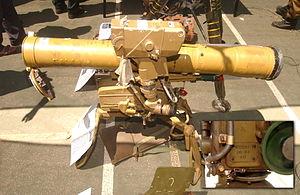
L'armée égyptienne est l'ensemble des forces militaires terrestres de l'Égypte, l'une des quatre branches des Forces armées égyptiennes.
Le 9M113 Konkurs est un missile antichar filoguidé SACLOS de l'Union soviétique. « 9M113 » est la désignation du GRAU pour ce type de missile. Son code OTAN est AT-5 Spandrel.